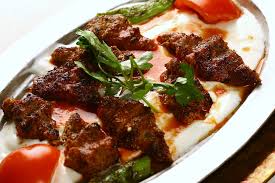
Yemek: kebap